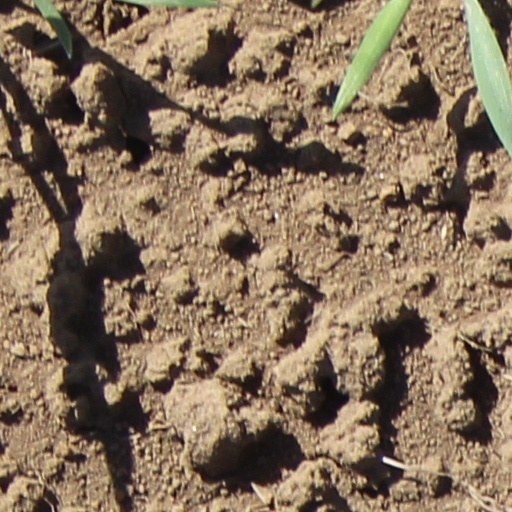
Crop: wheat